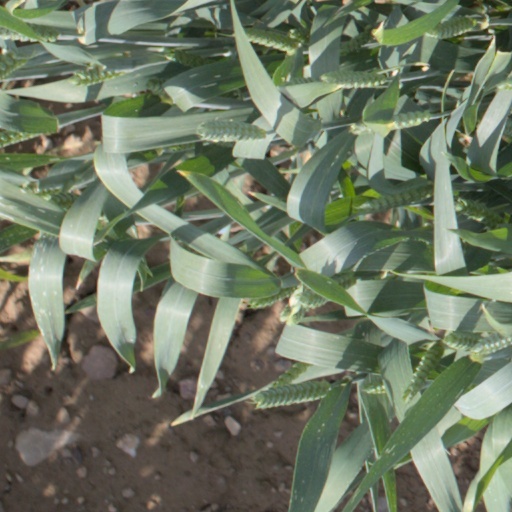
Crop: wheat